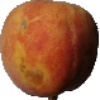
Label: Peach 1